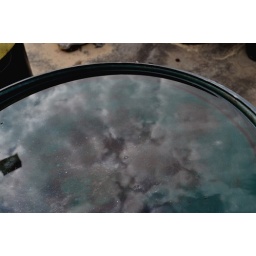
it's amazing how the sky is being reflected in the water